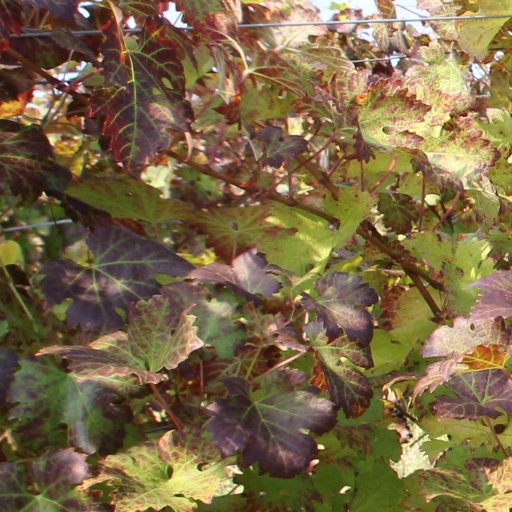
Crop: grape